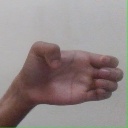
अक्षर: ख